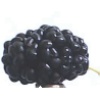
Label: Mulberry 1